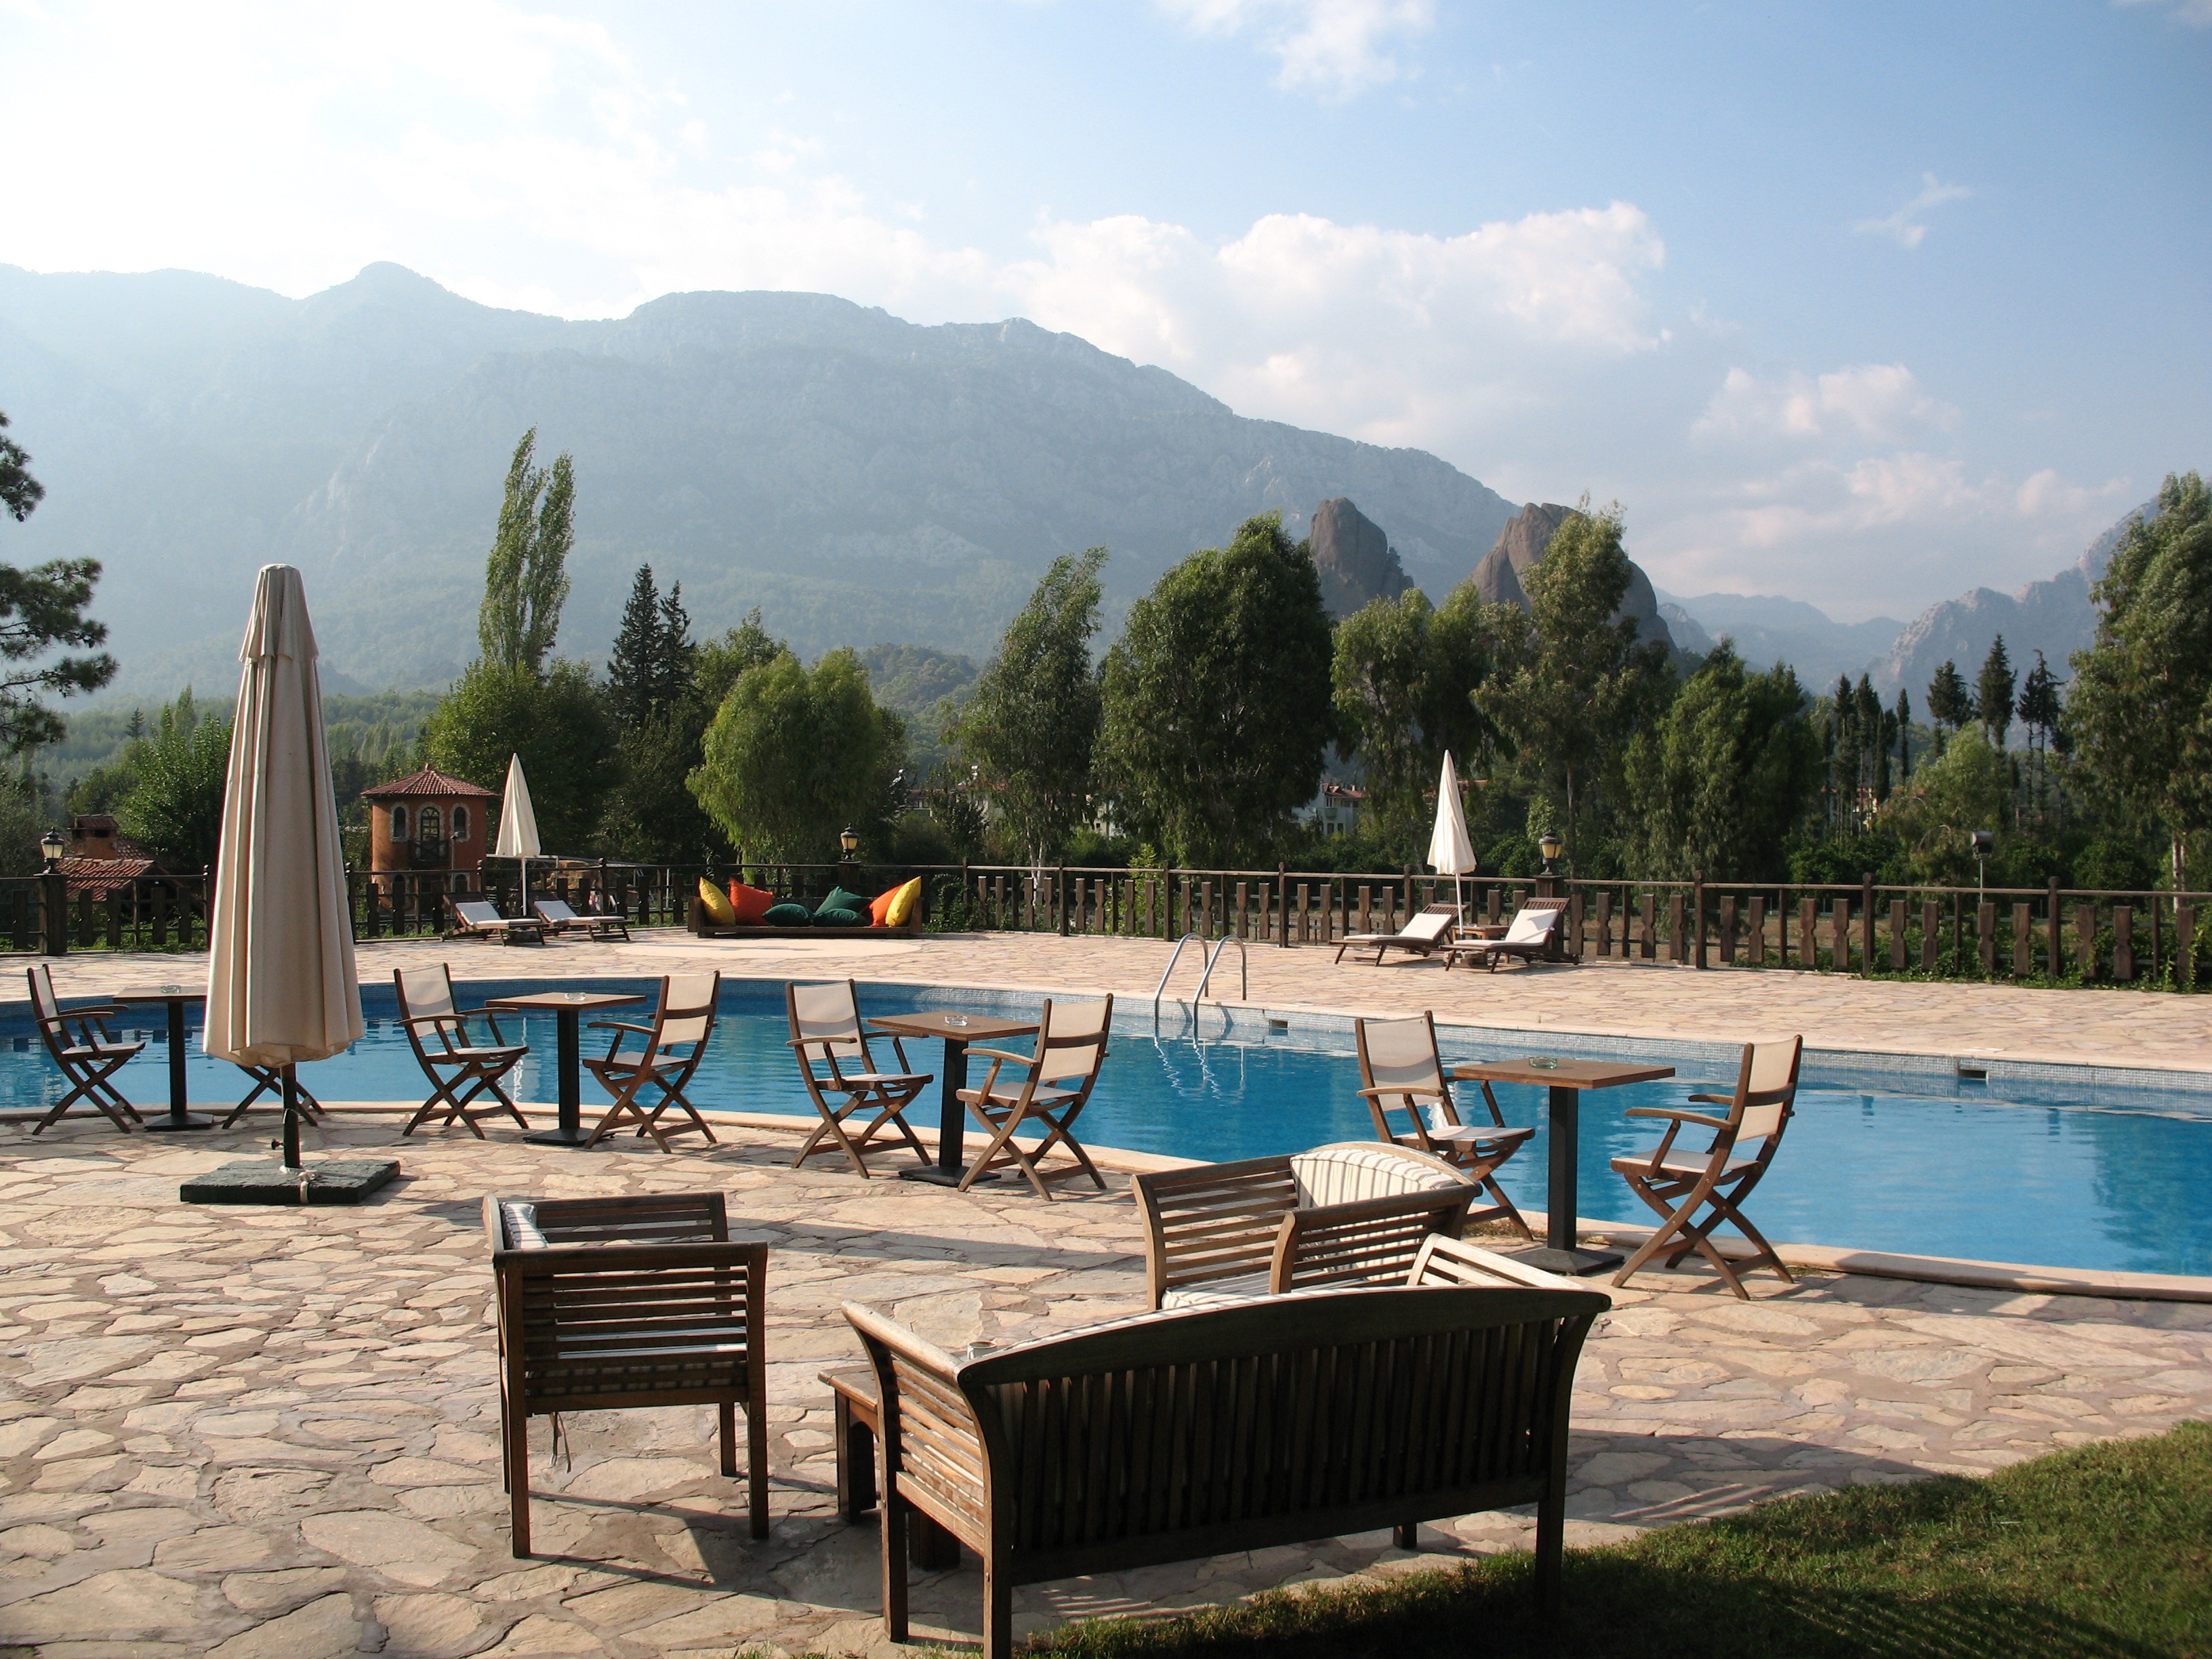
villa, summer, vacation, pool, swimming pool, journey, cottage, backyard, bay, property, leisure, hotel, resort, turkey, estate, kemer